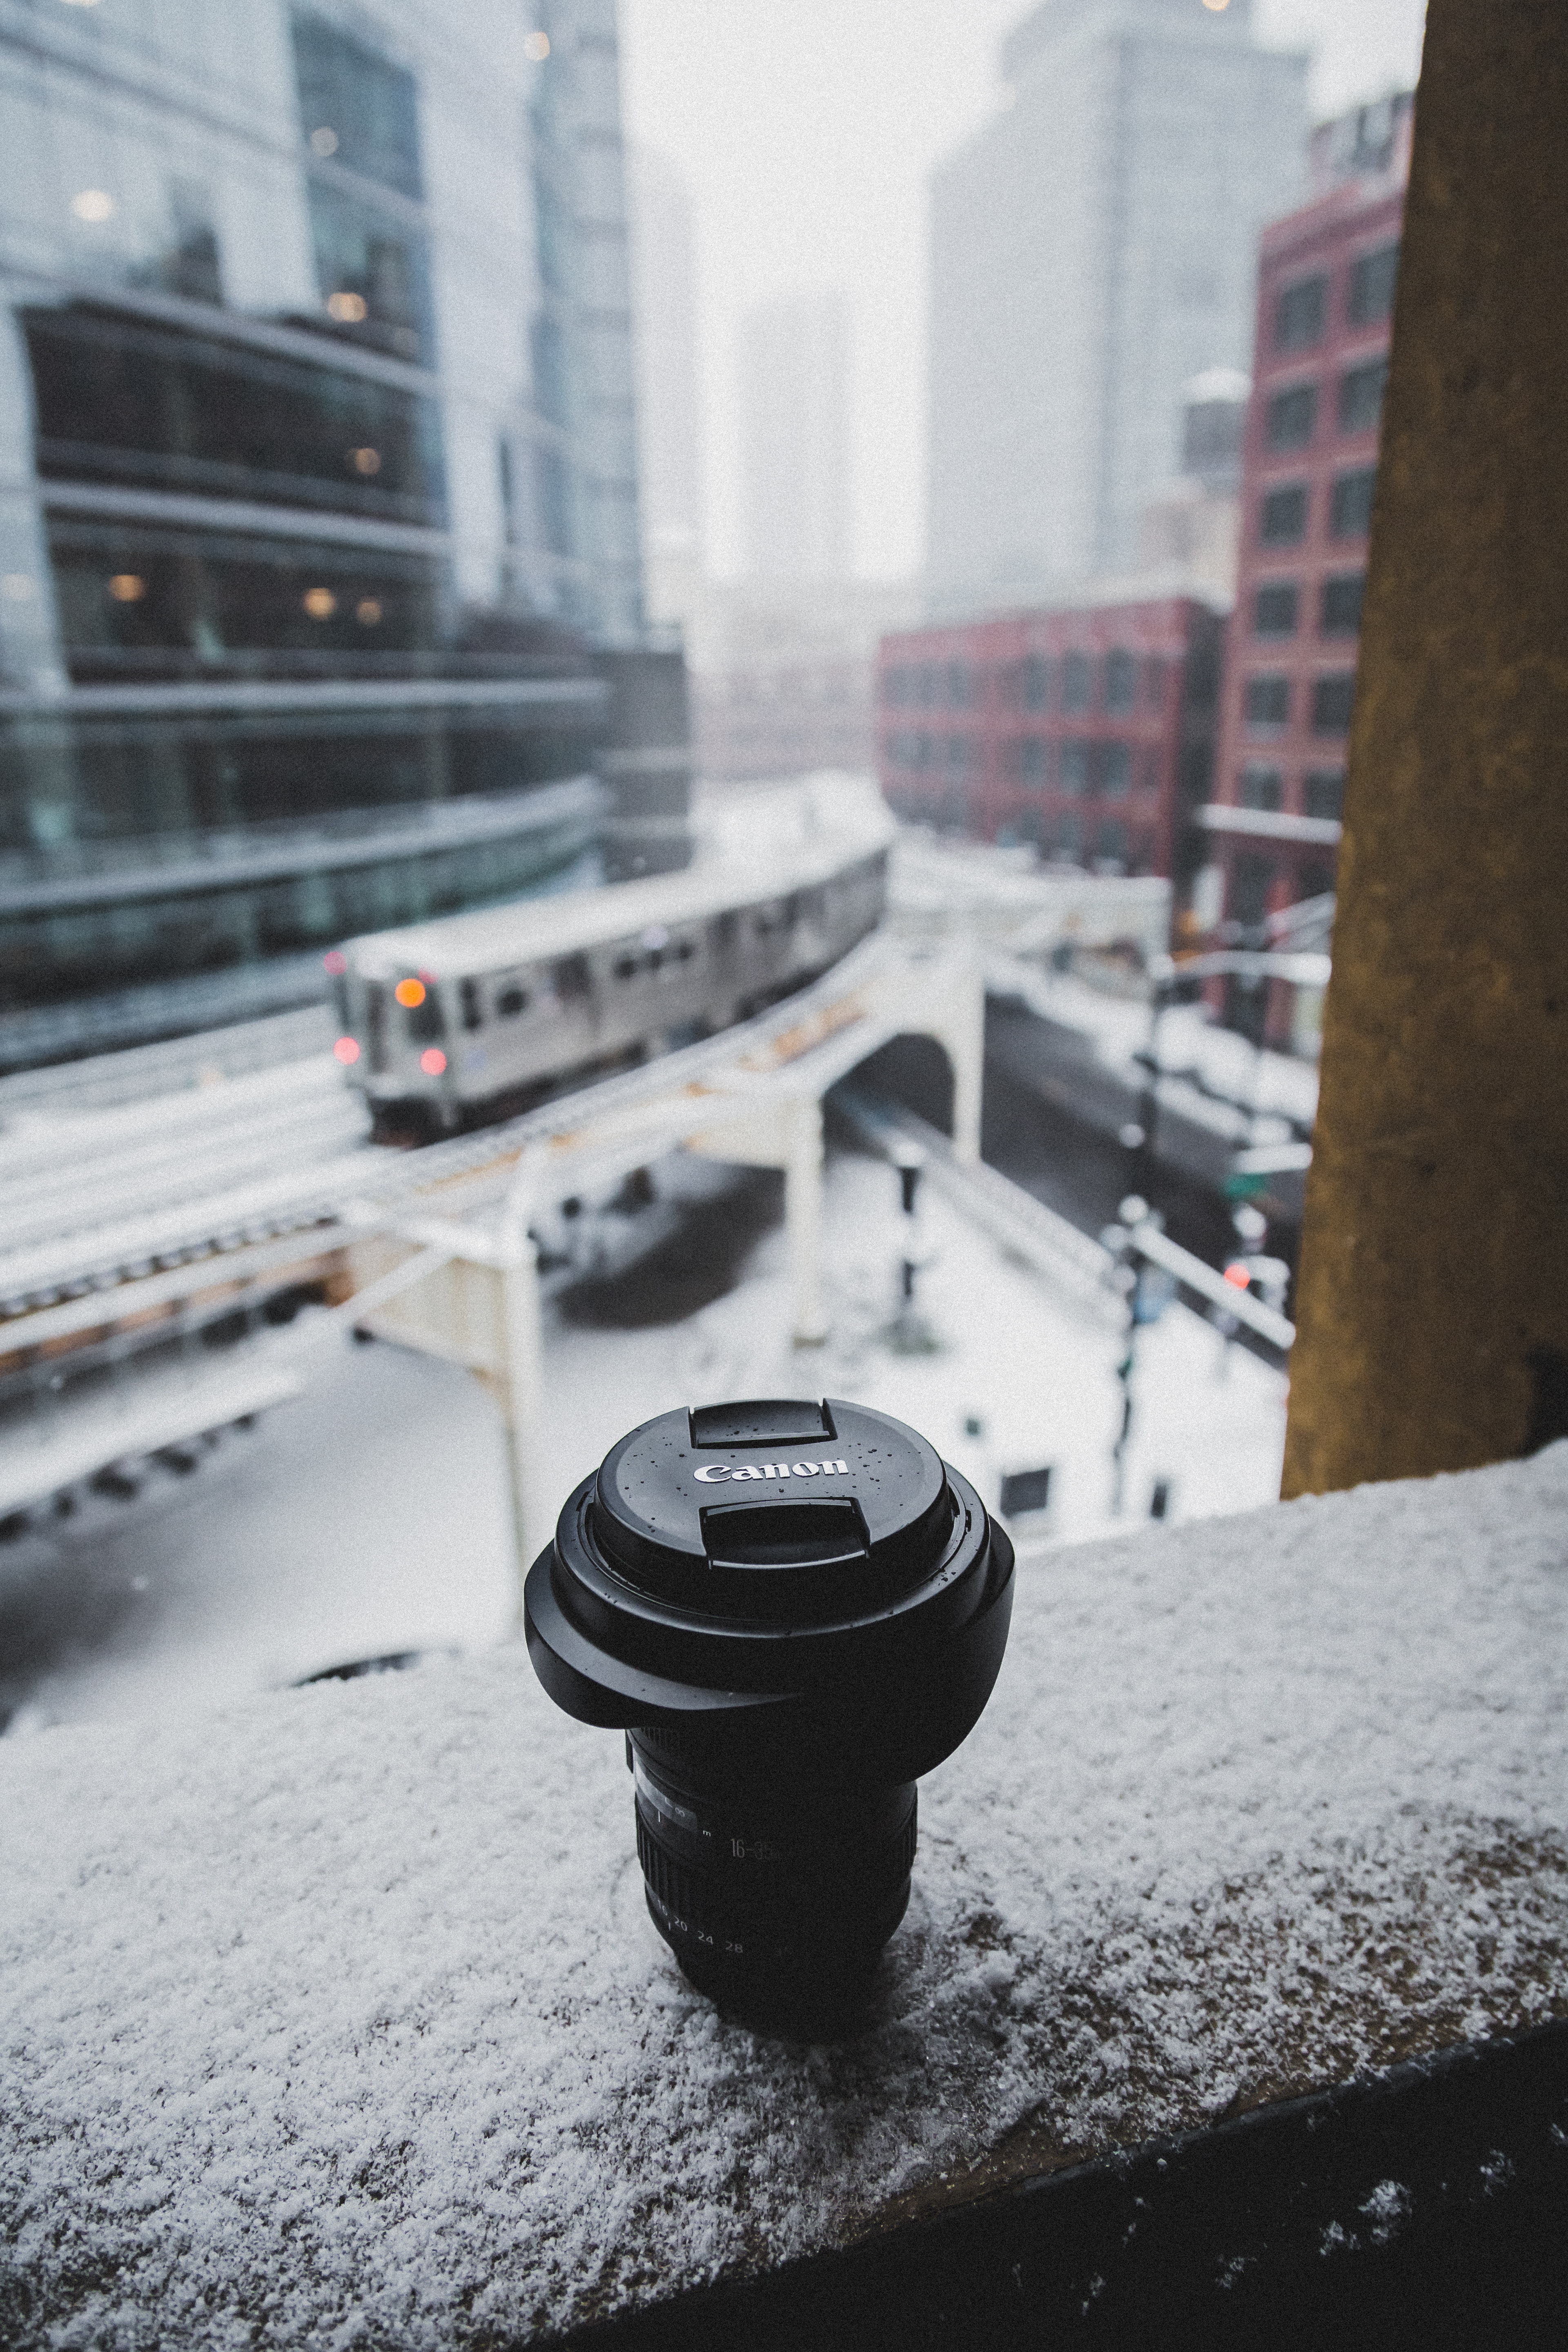
snow, urban area, winter, black and white, architecture, city, freezing, photography, monochrome, blizzard, road, winter storm, street